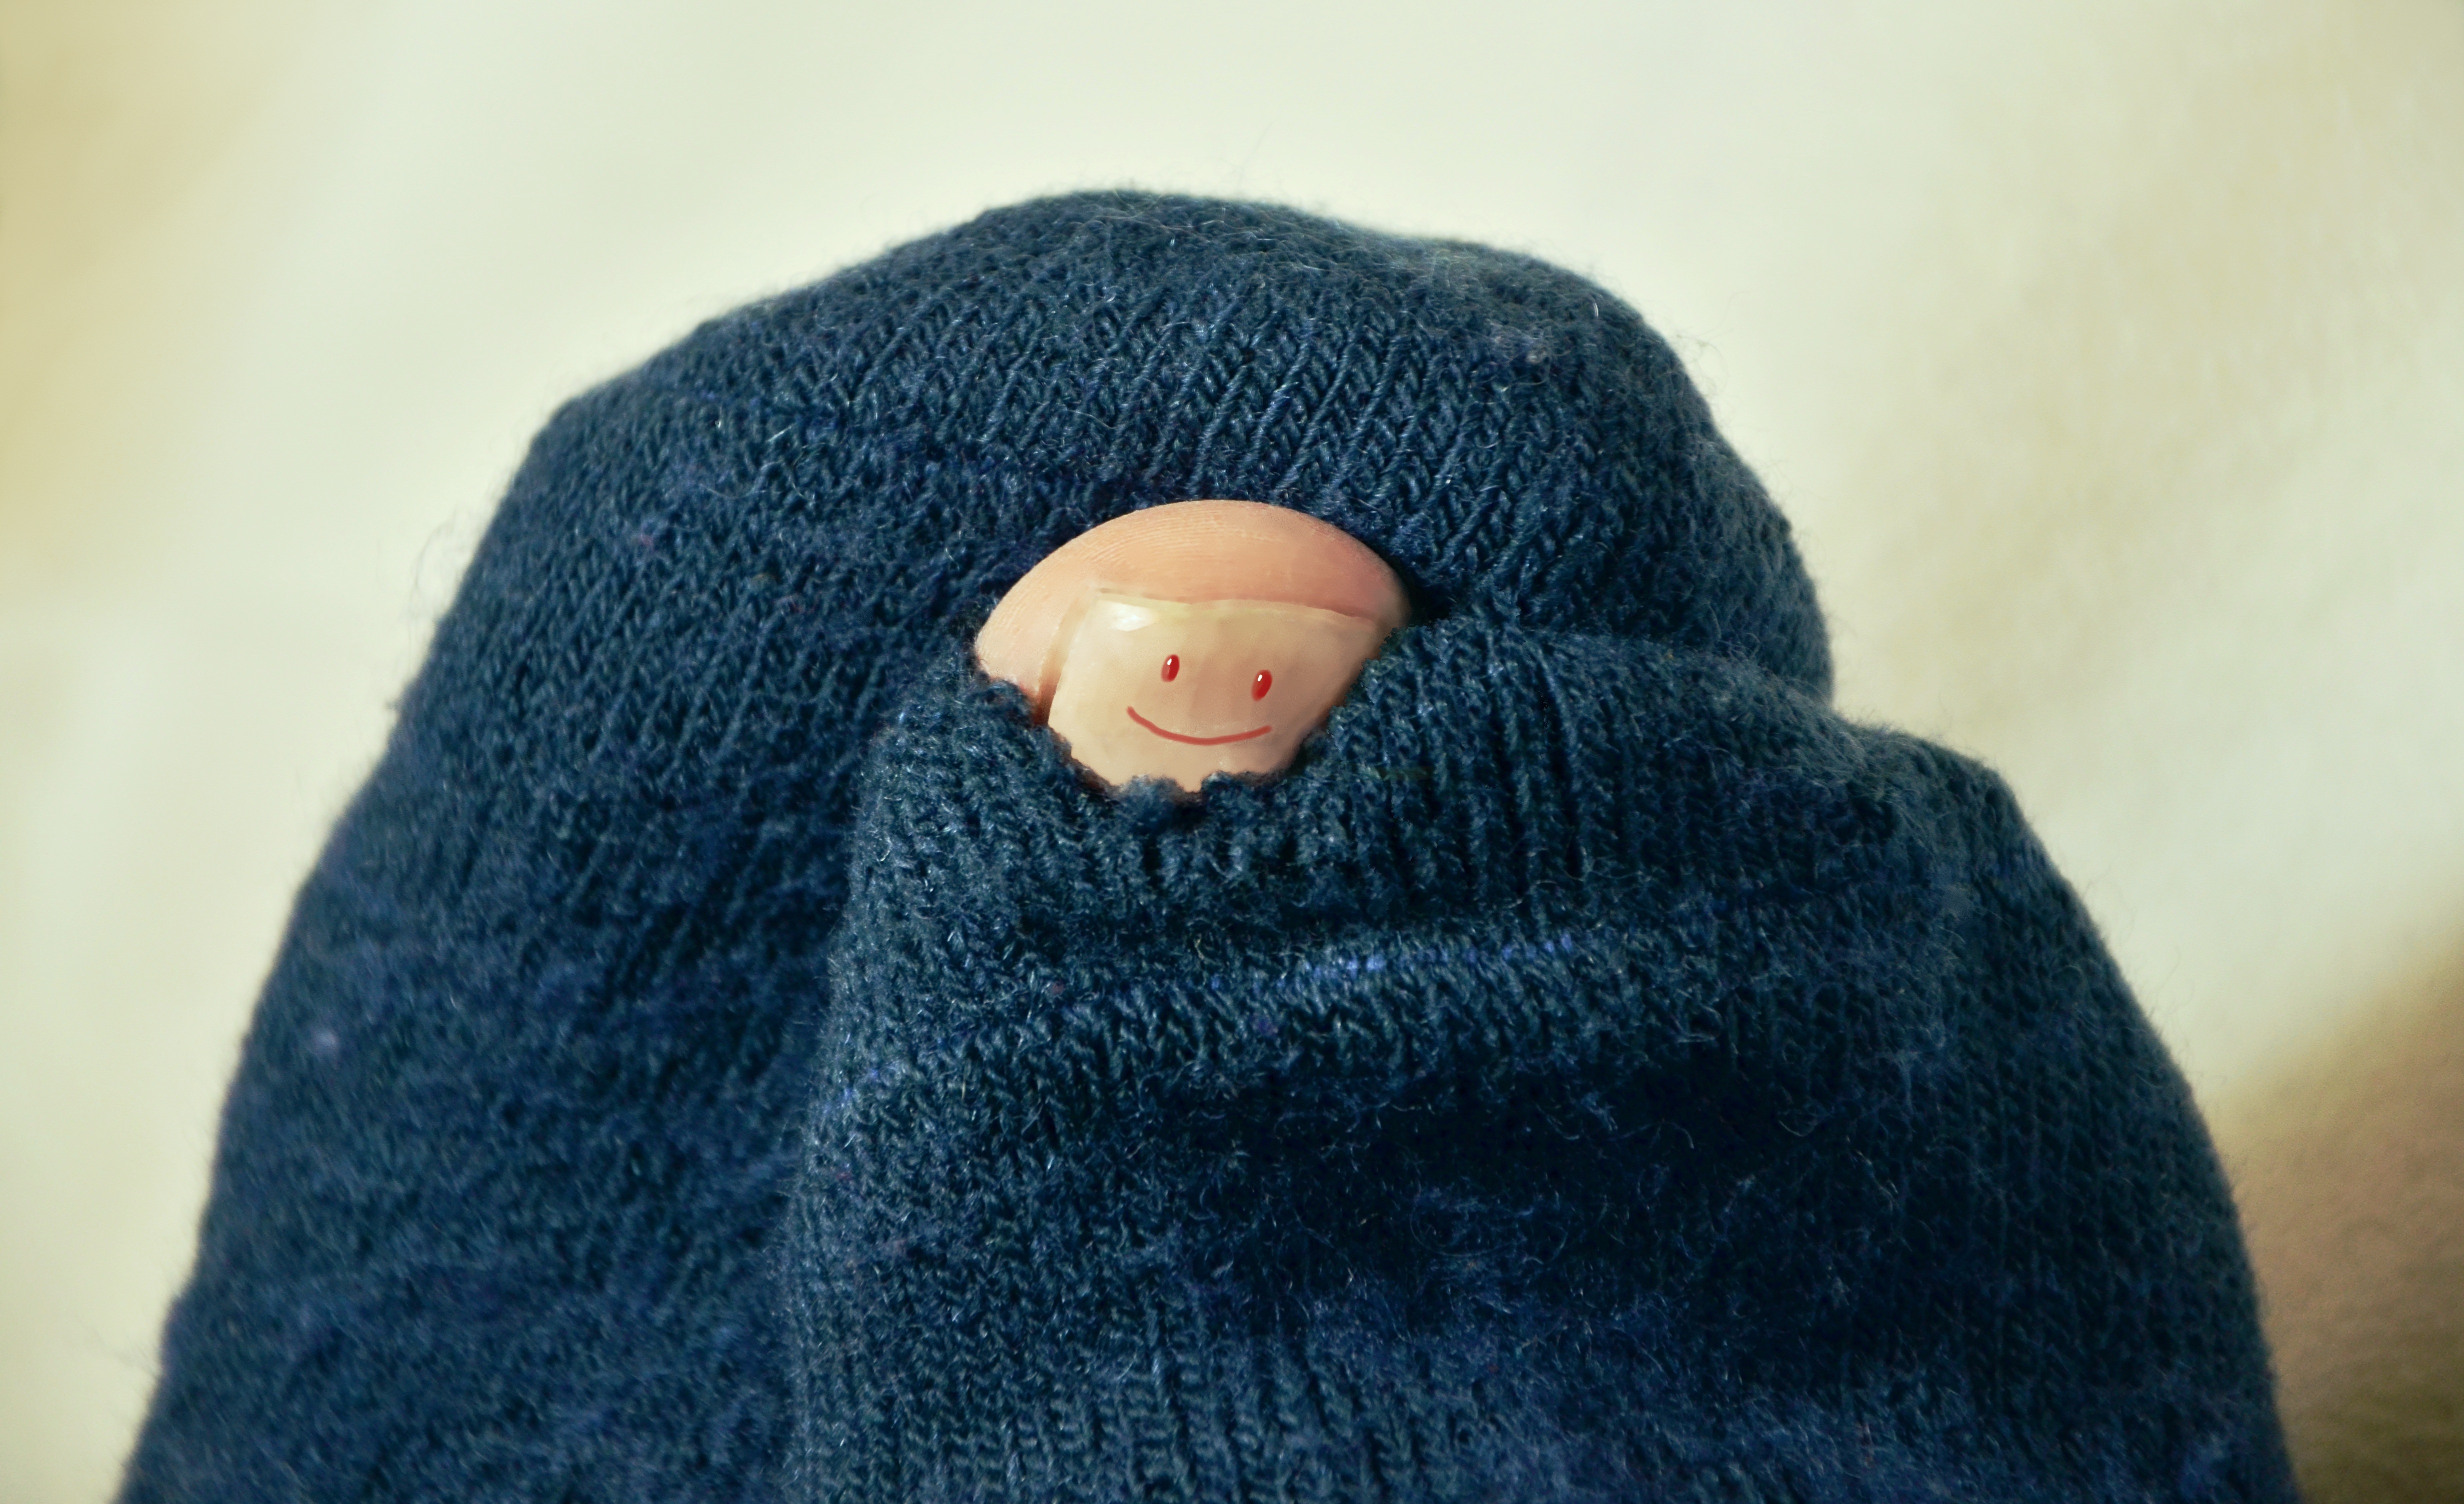
hole, fur, hat, blue, clothing, outerwear, wool, material, beanie, knitting, textile, art, cap, knitted, socks, toe, greeting card, smiley, good mood, hoax, stuff, assertive force, knitting socks, knit cap